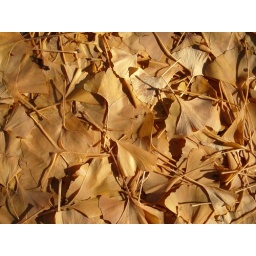
The ground was covered with this display of leaves under a ginkgo tree in the park